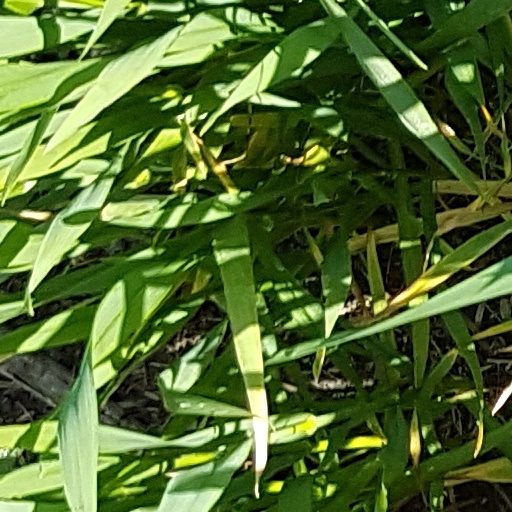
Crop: wheat